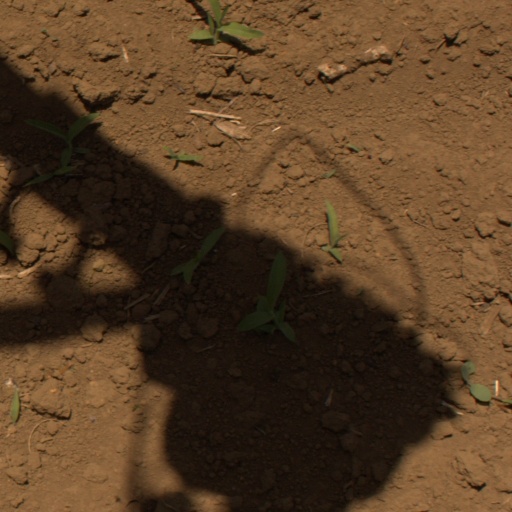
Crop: Jerusalem artichoke